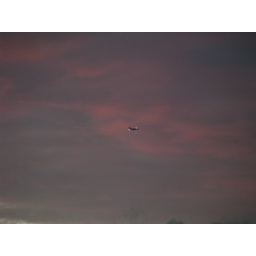
Aeroplane in red sky